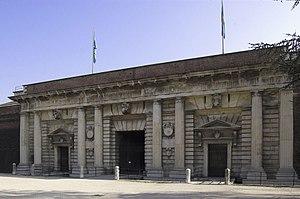
La Porta Palio est une porte - ou un portail - des anciens murs médiévaux extérieurs de la ville de Vérone, en Italie. Elle a été conçue et construite de 1550 à 1561 par l'architecte Michele Sanmicheli.